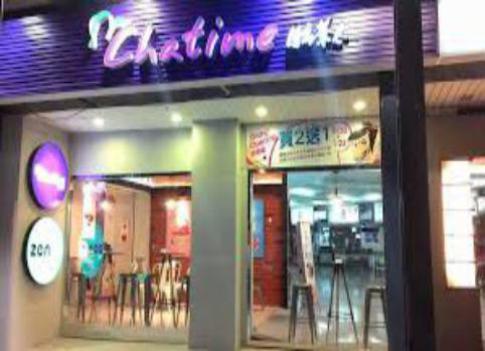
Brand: chatime
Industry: Food